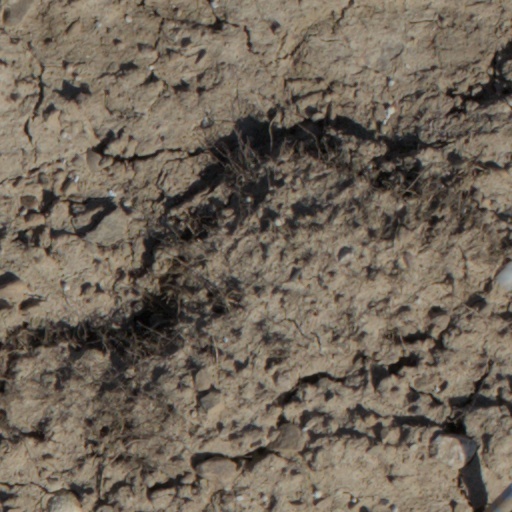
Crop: wheat